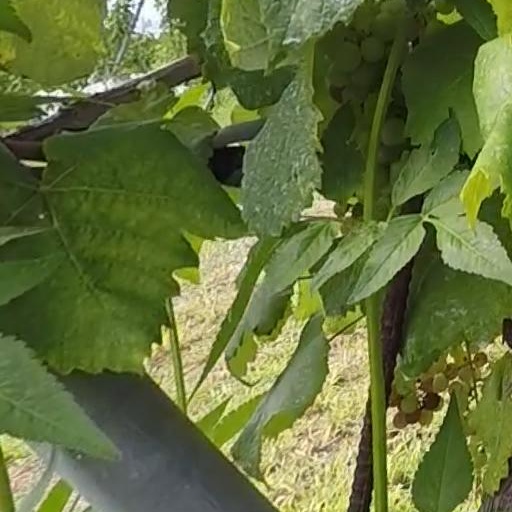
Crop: grape